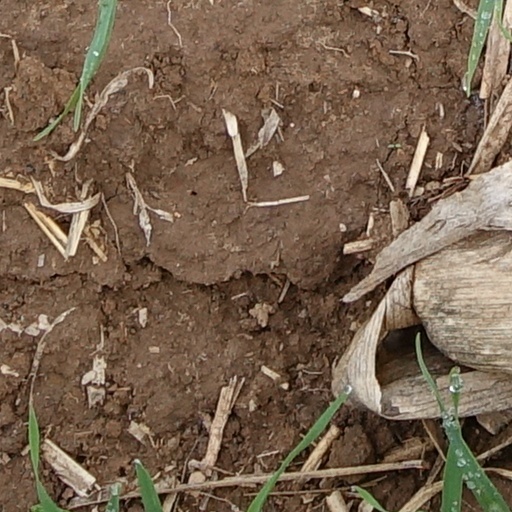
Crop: wheat